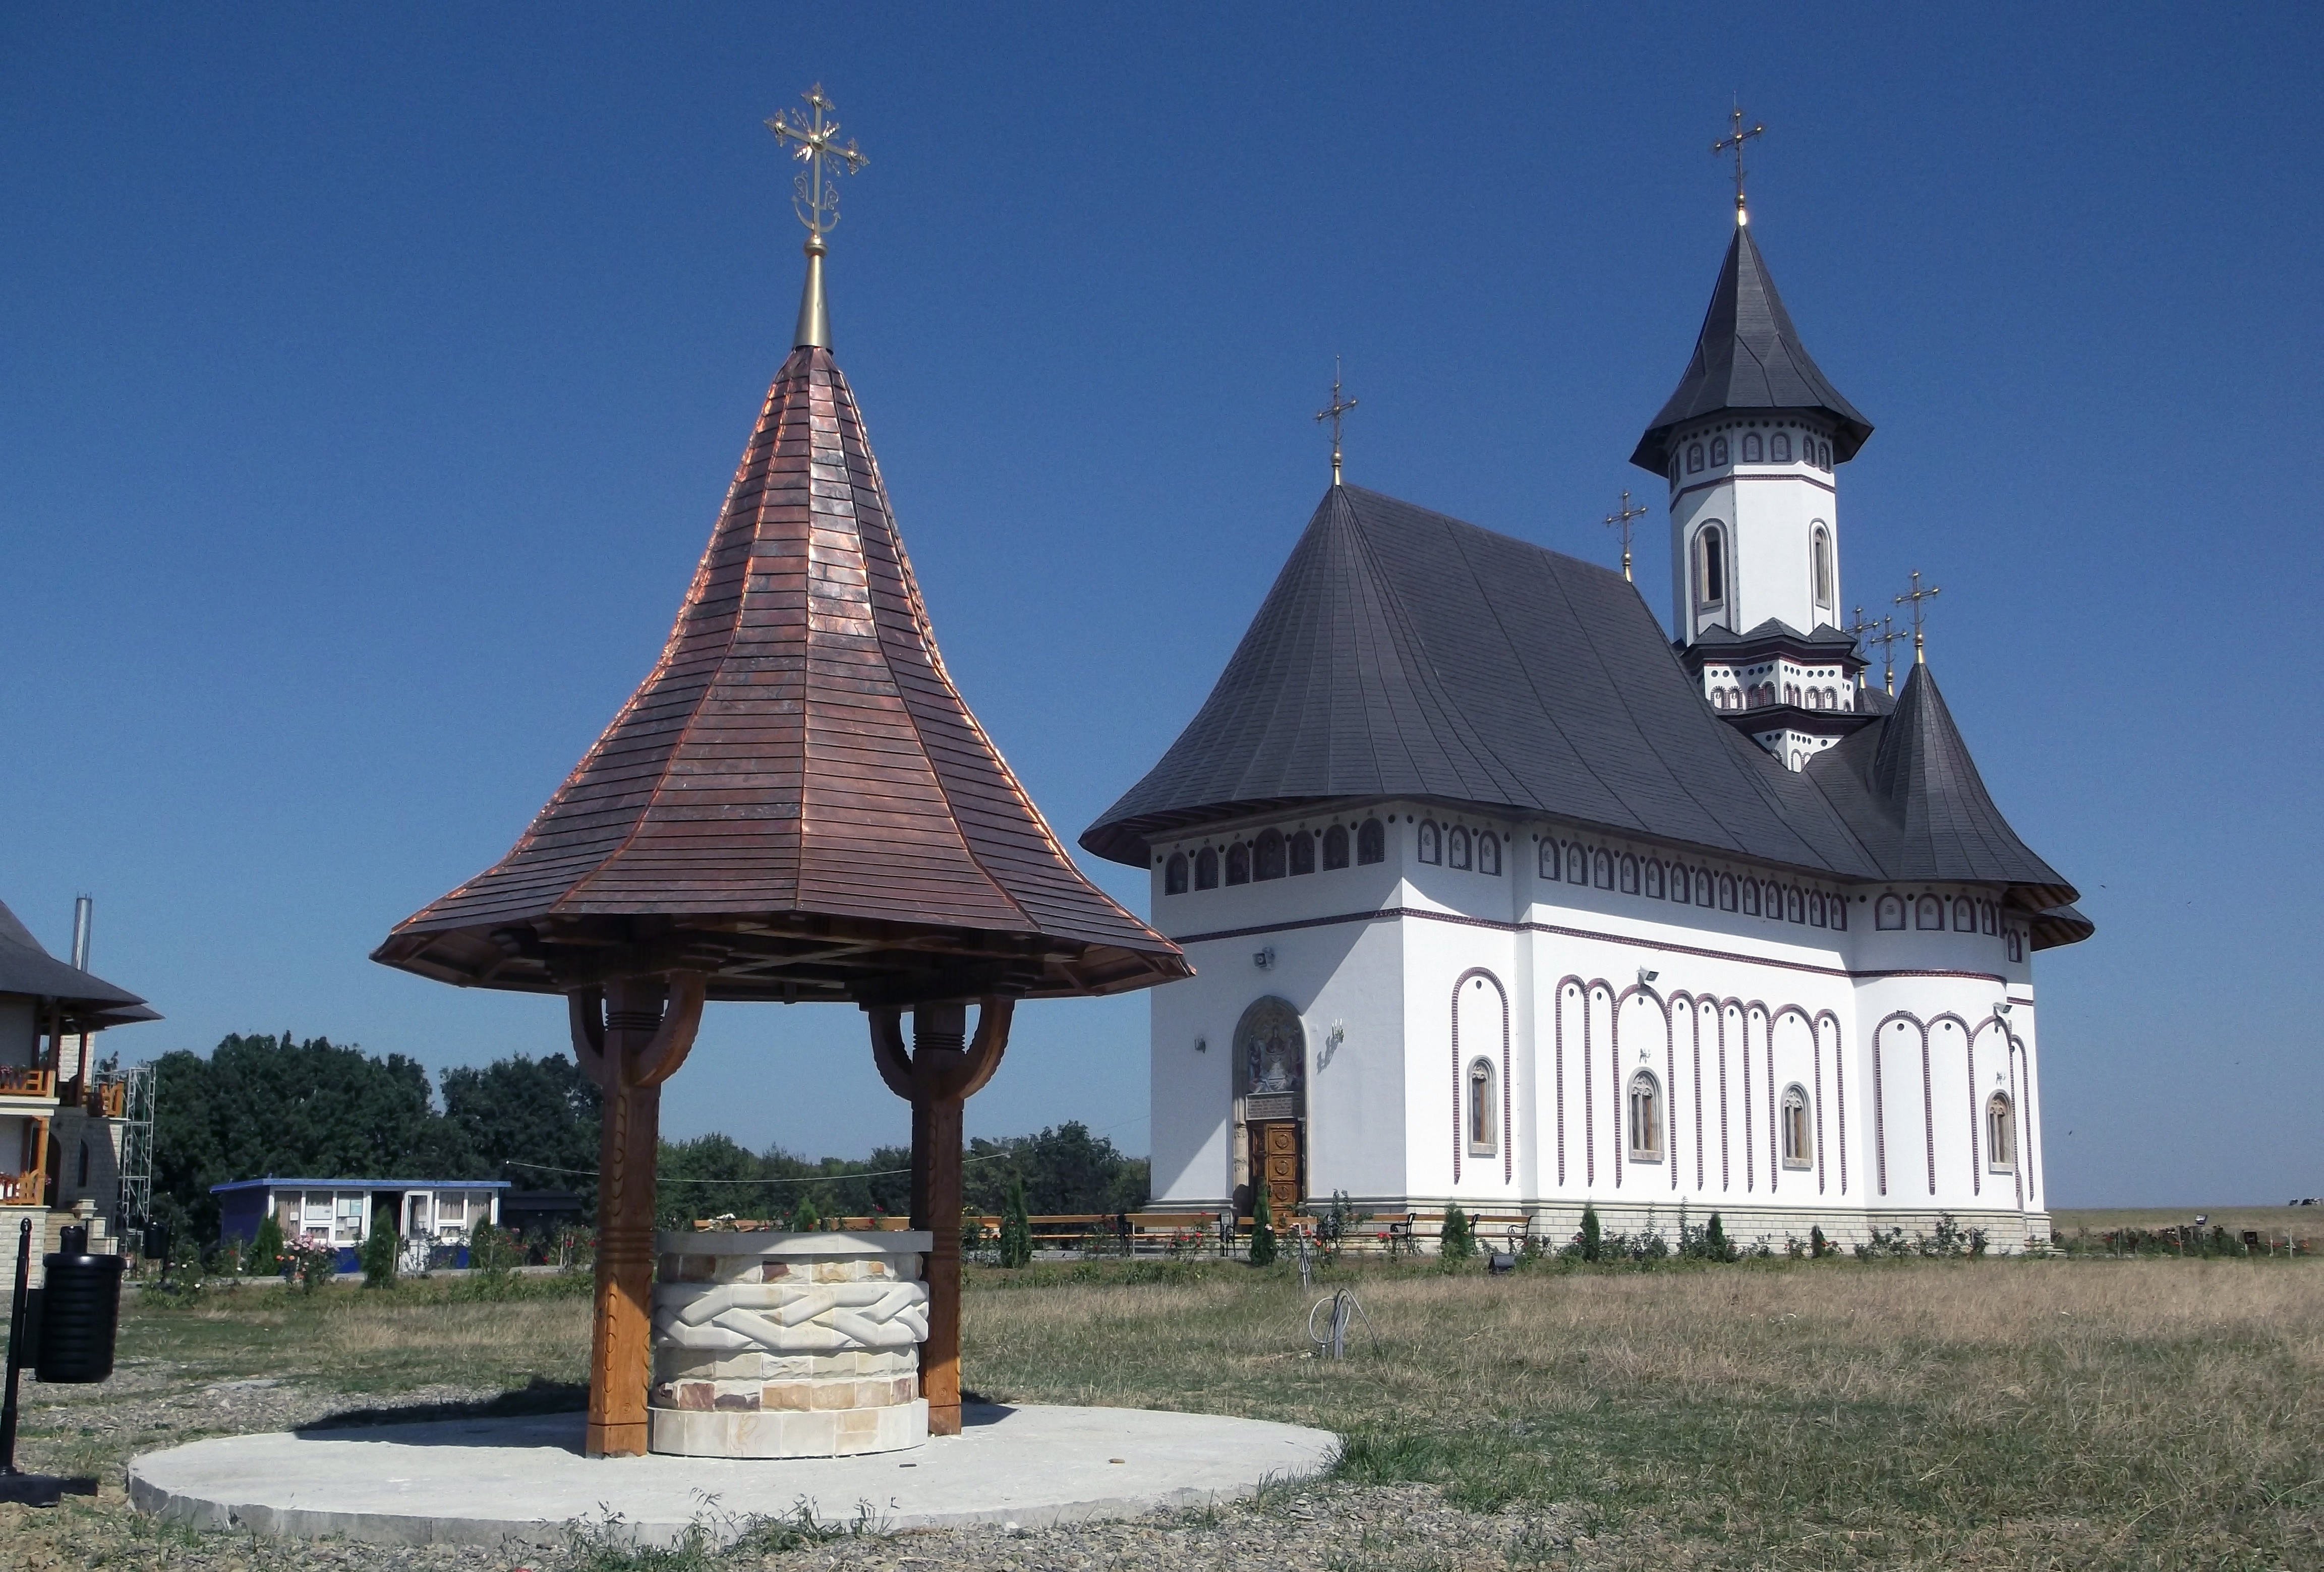
hand, light, building, old, love, tower, peace, religion, landmark, church, cross, christian, place of worship, bible, spiritual, pray, religious, catholic, christ, mother, faith, hope, jesus, prayer, christianity, worship, holy, god, believe, spirituality, catholicism, belief, forgiveness